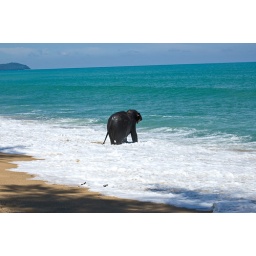
An elephant playing in the ocean at our hotel in Phuket, Thailand